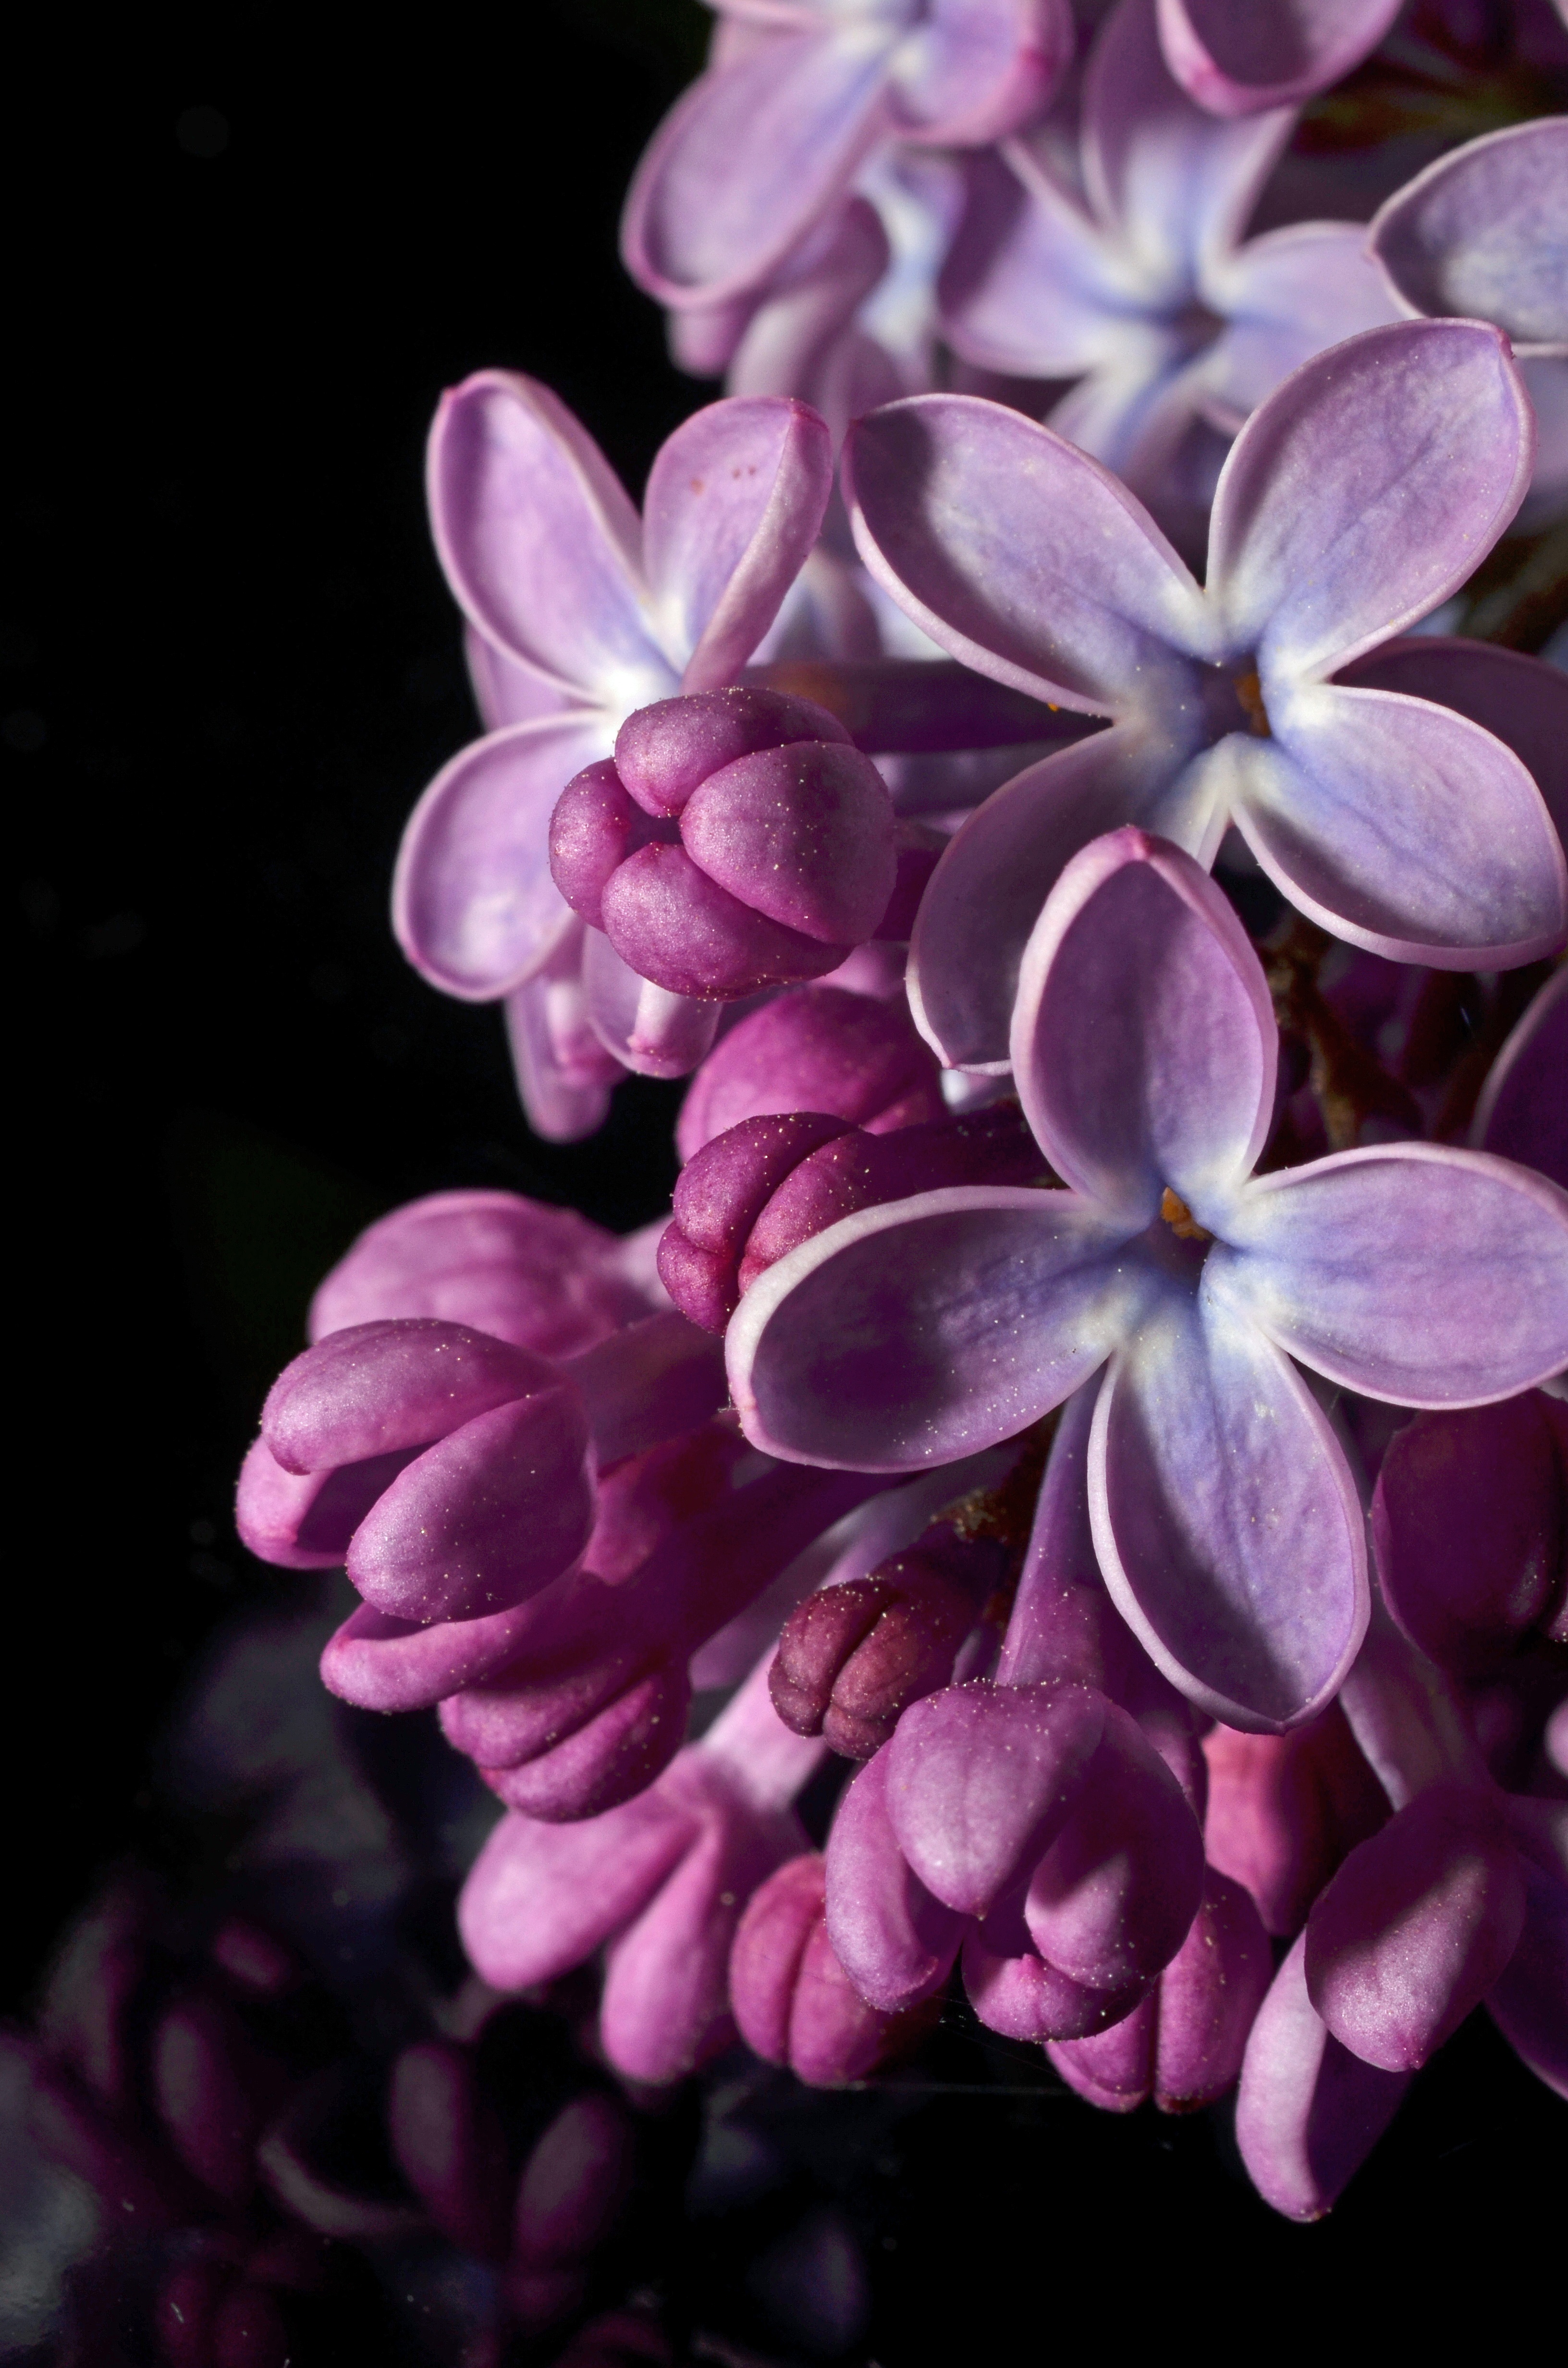
blossom, plant, photography, flower, purple, petal, botany, flora, close up, syren, lilac, macro photography, flowering plant, land plant